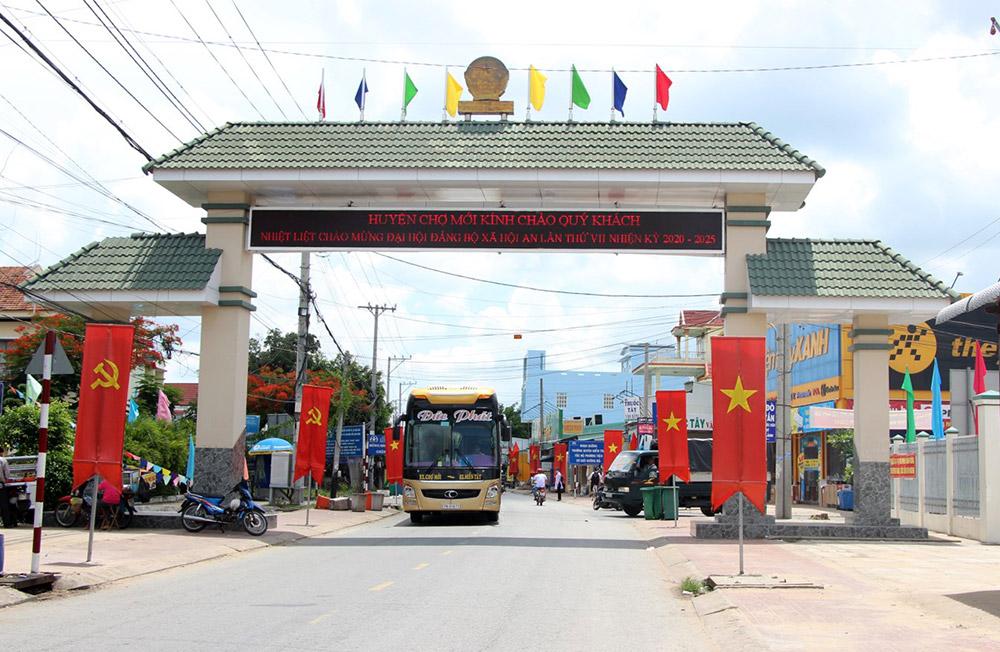
có nhiều lá cờ được treo ở hai bên đường